Tahar Rahim

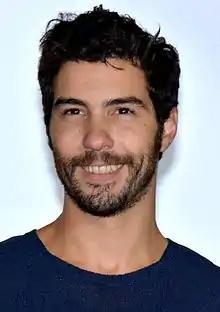
Rahim in 2014

Tahar Rahim (born 4 July 1981) is a French actor. His breakthrough performance was in the 2009 French film "A Prophet", for which he won the César Award for Best Actor and Most Promising Actor. He then starred as FBI agent Ali Soufan in the miniseries "The Looming Tower" and Judas in the film "Mary Magdalene" (both 2018).